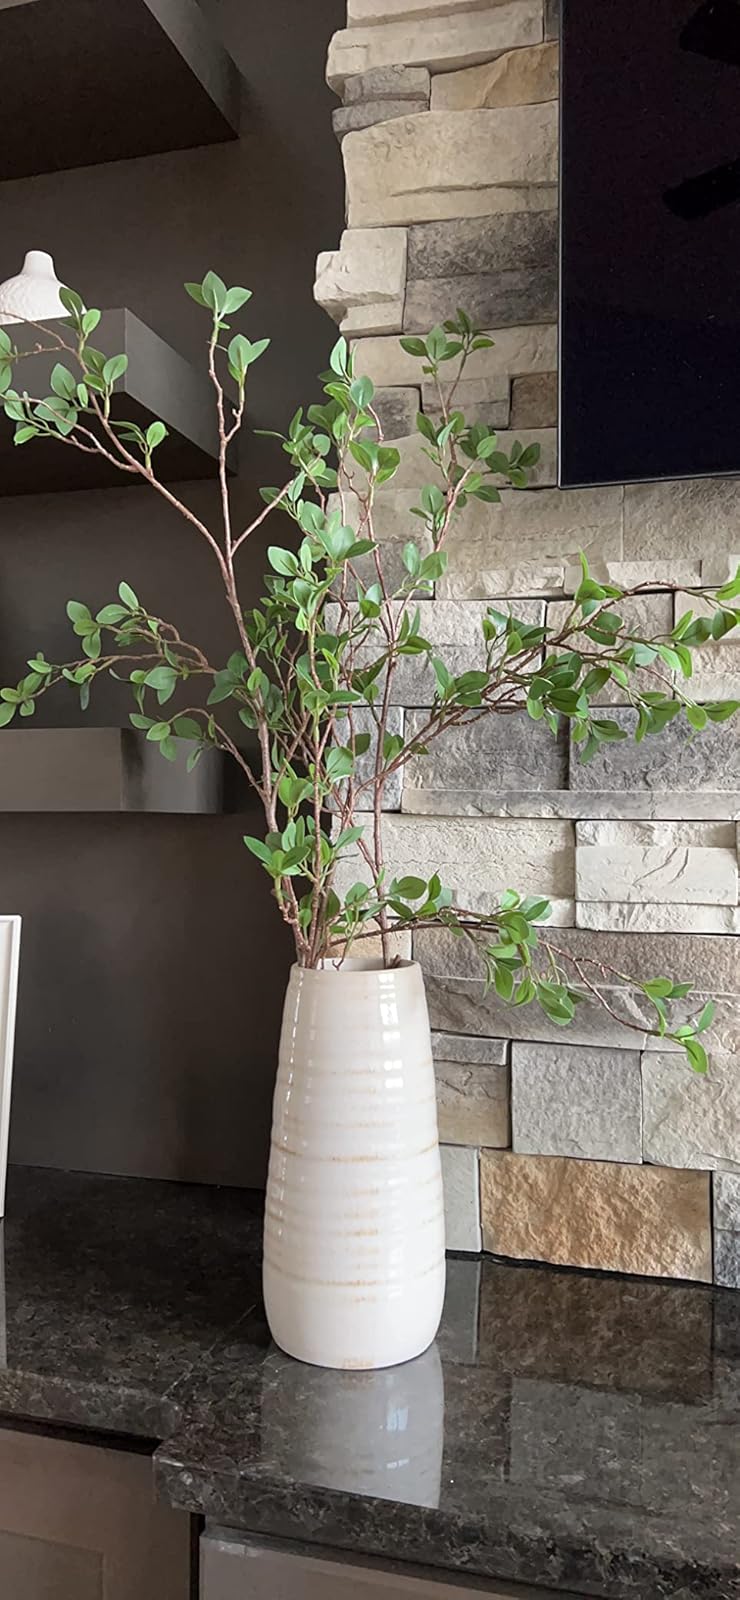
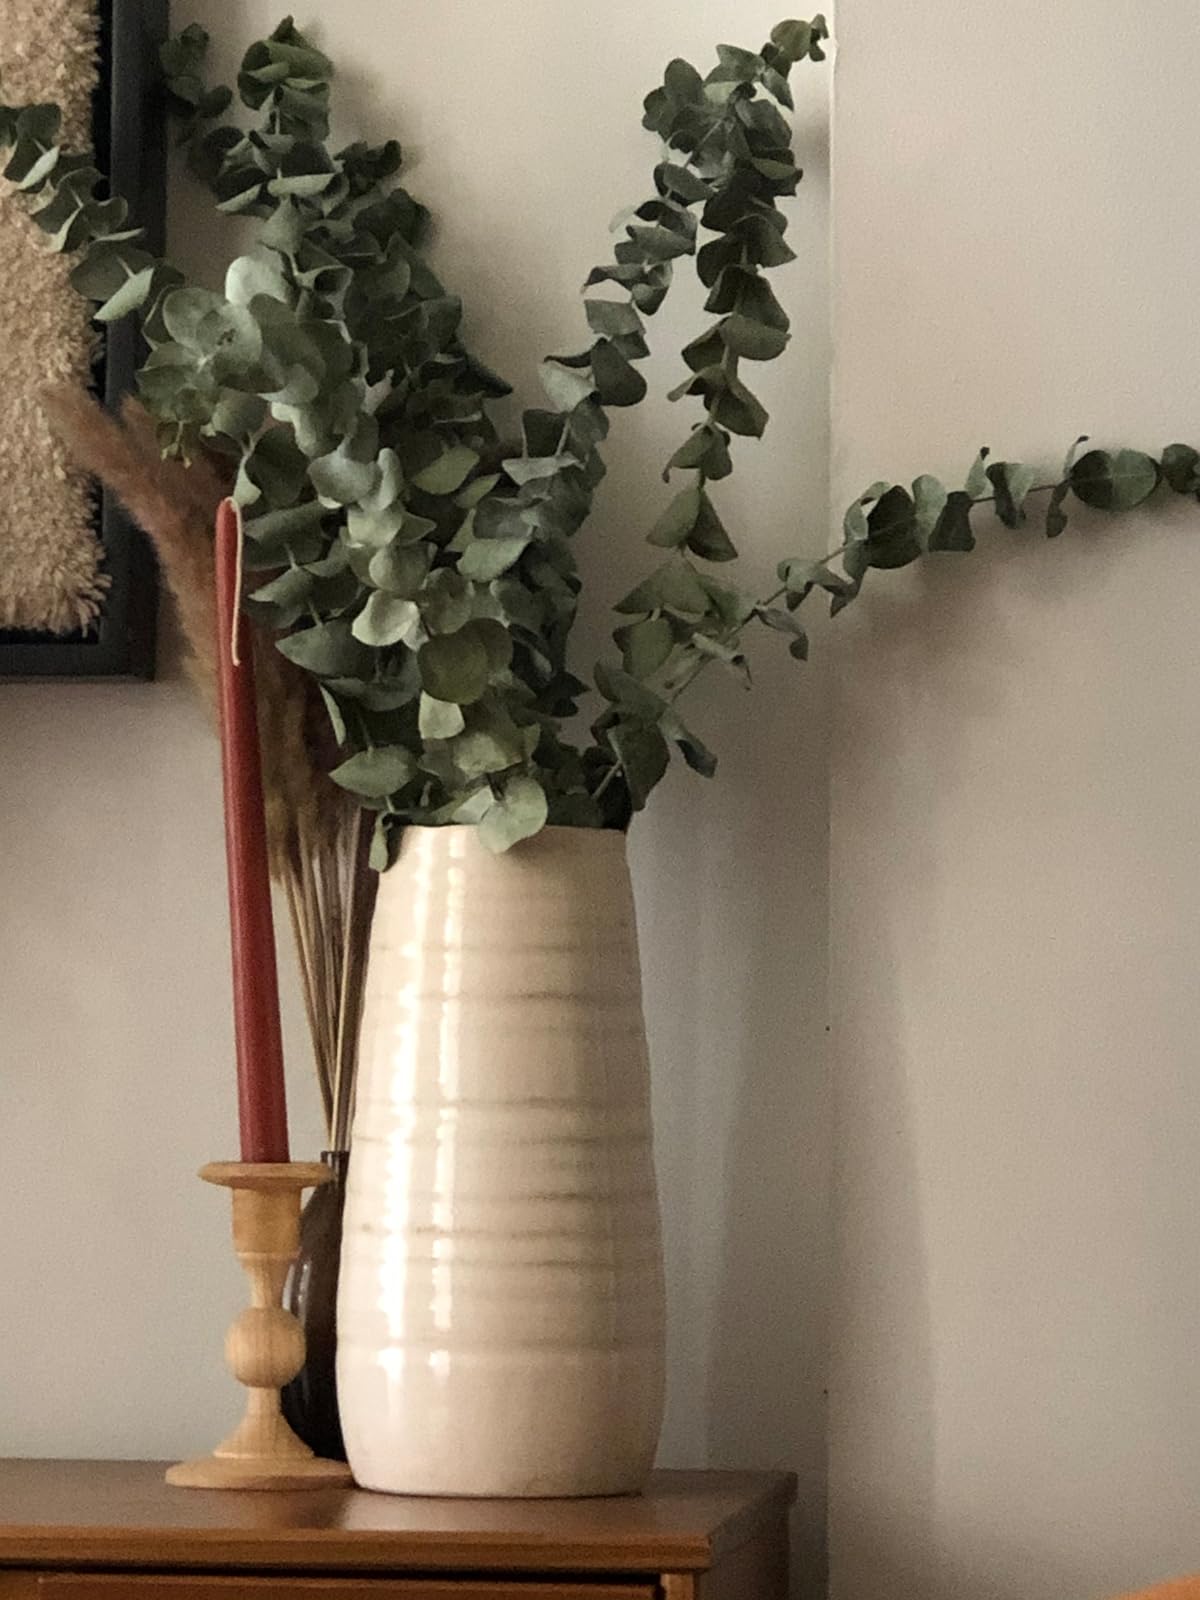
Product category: vase
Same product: yes